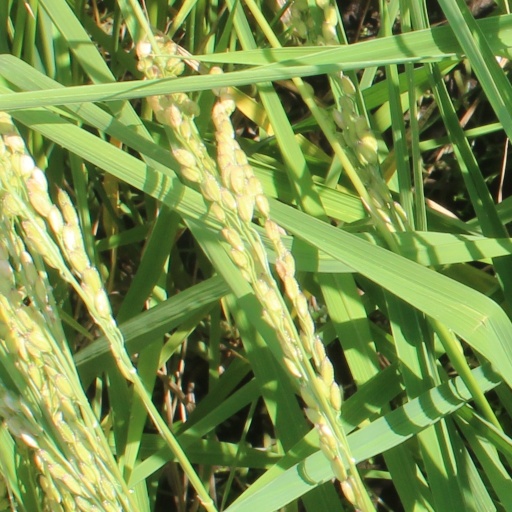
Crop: rice